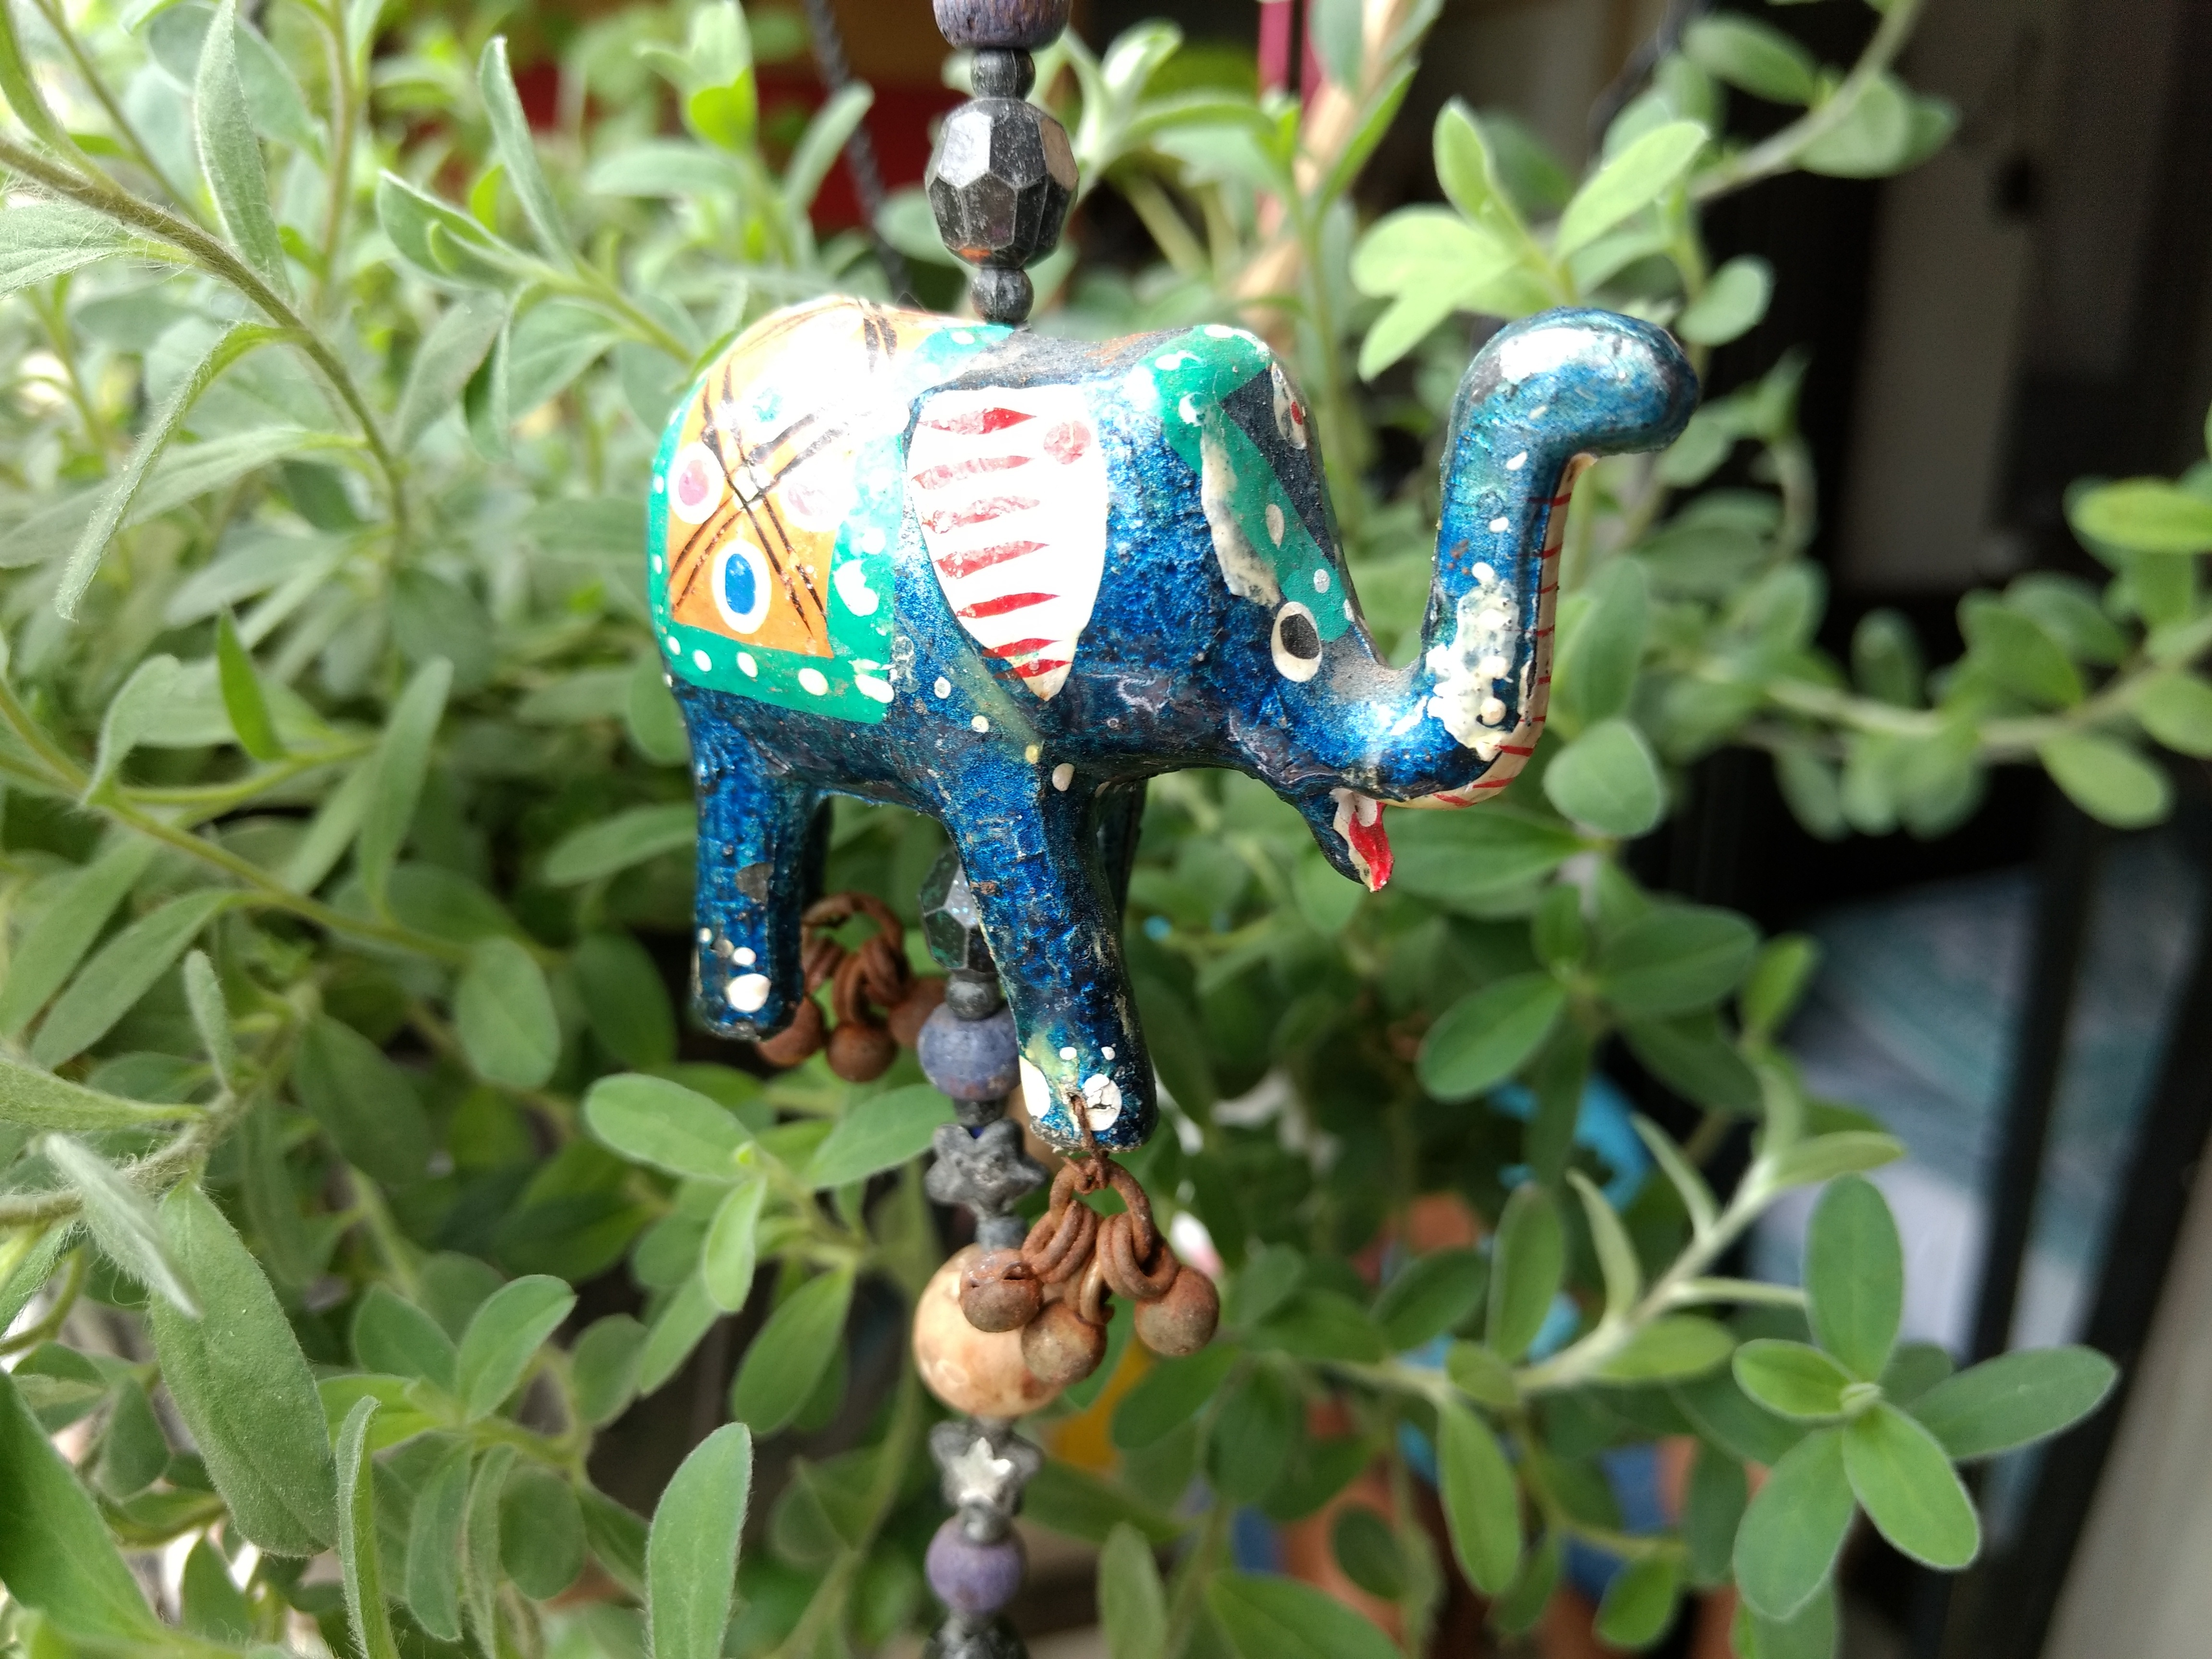
flower, jungle, reptile, toy, chameleon